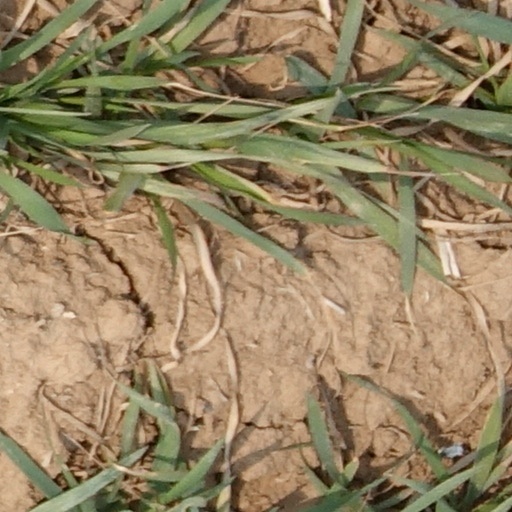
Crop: wheat